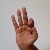
The image shows a hand gesture representing the letter 'F' in Indian Sign Language.